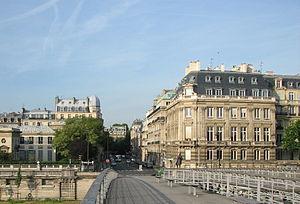
Vue de la rue de Solférino à Paris, depuis la passerelle Léopold-Sédar-Senghor.
La rue de Solférino est une rue du 7ᵉ arrondissement de Paris.